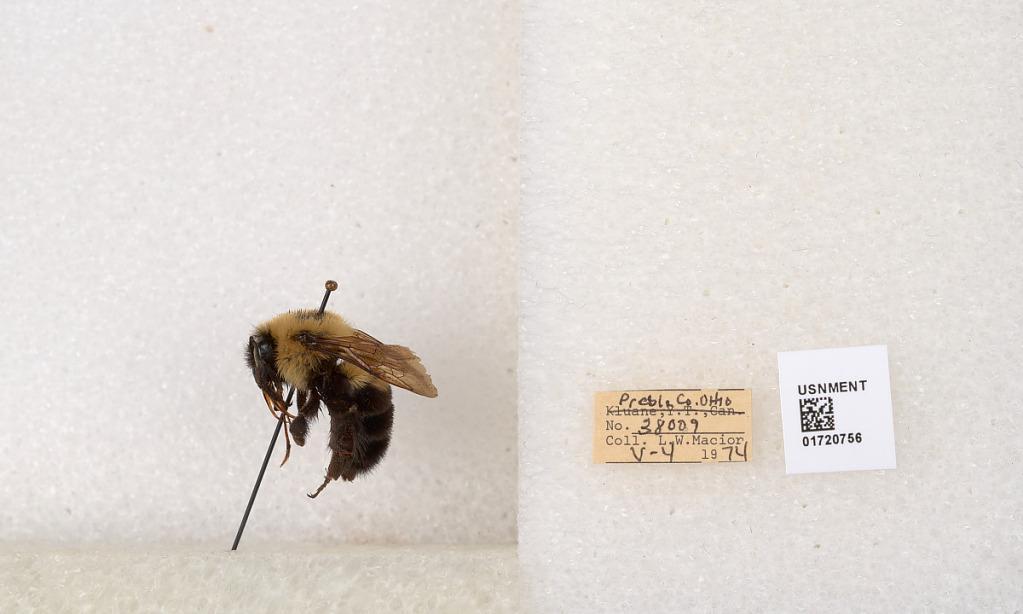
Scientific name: Bombus bimaculatus Cresson
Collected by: L. Macior
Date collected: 1974-5-4
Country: United States
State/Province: Ohio
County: Preble
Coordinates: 39.7416, -84.648